W. Somerset Maugham

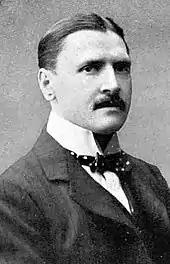
white man in early middle age; he has a full head of neat dark hair and a small moustache

In November 1916 Maugham was asked by the intelligence service to go to the South Seas. Samoa was regarded as crucial to Britain's strategic interests, and Maugham's task was to gather information about the island's powerful radio transmitter and the threat from German military and naval forces in the region. He was reunited with Haxton, who joined him as secretary-companion. In addition to his intelligence work, Maugham gathered material for his fiction wherever he went. He was, by his own account, not a particularly imaginative or inventive person, but he studied people and places and used them, sometimes with minimal alteration or disguise, in his stories. He was helped in this by Haxton – extrovert and gregarious in contrast with Maugham's shyness – who became what Morgan terms an "intermediary with the outside world". Maugham wrote of Haxton: